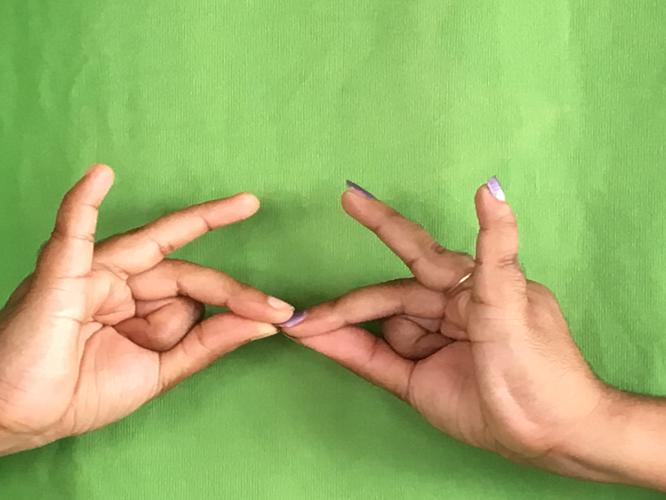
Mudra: Sakata
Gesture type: double_hand